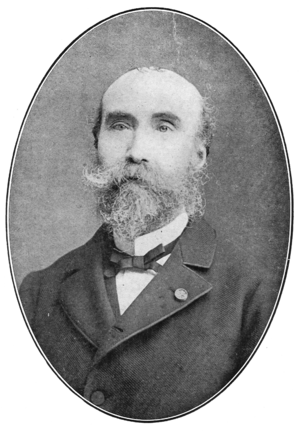
Portrait de Gustave Lefèvre
Victor Gustave Lefèvre est un compositeur et pédagogue français né le 2 juin 1831 à Provins et mort le 17 mars 1910 en son domicile à Boulogne-Billancourt. Il est inhumé au cimetière de la Ville Haute de Provins.